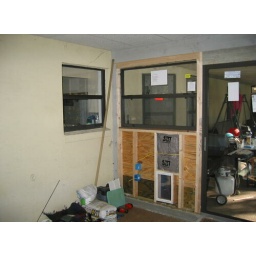
Kitchen window lines up with new window. I plan to make a bar that goes under the windows